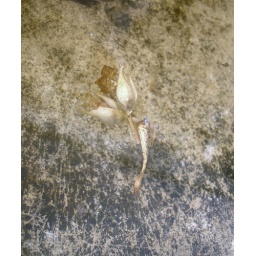
Dead flower floating in the bird bath